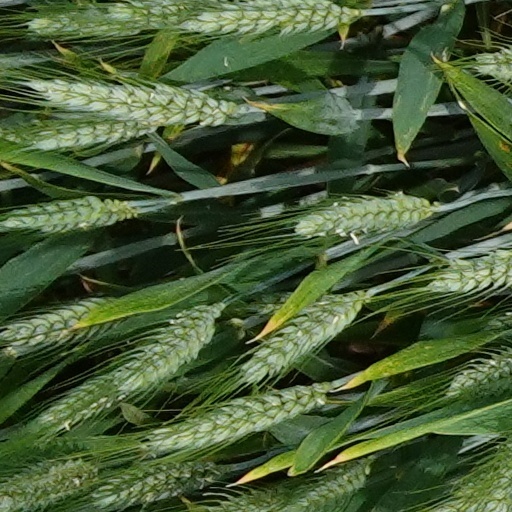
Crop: wheat